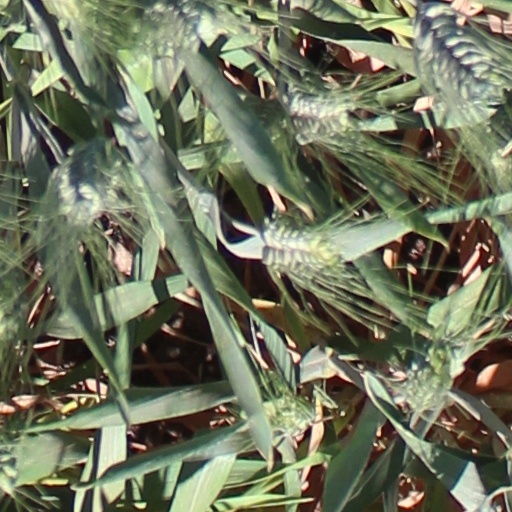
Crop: wheat